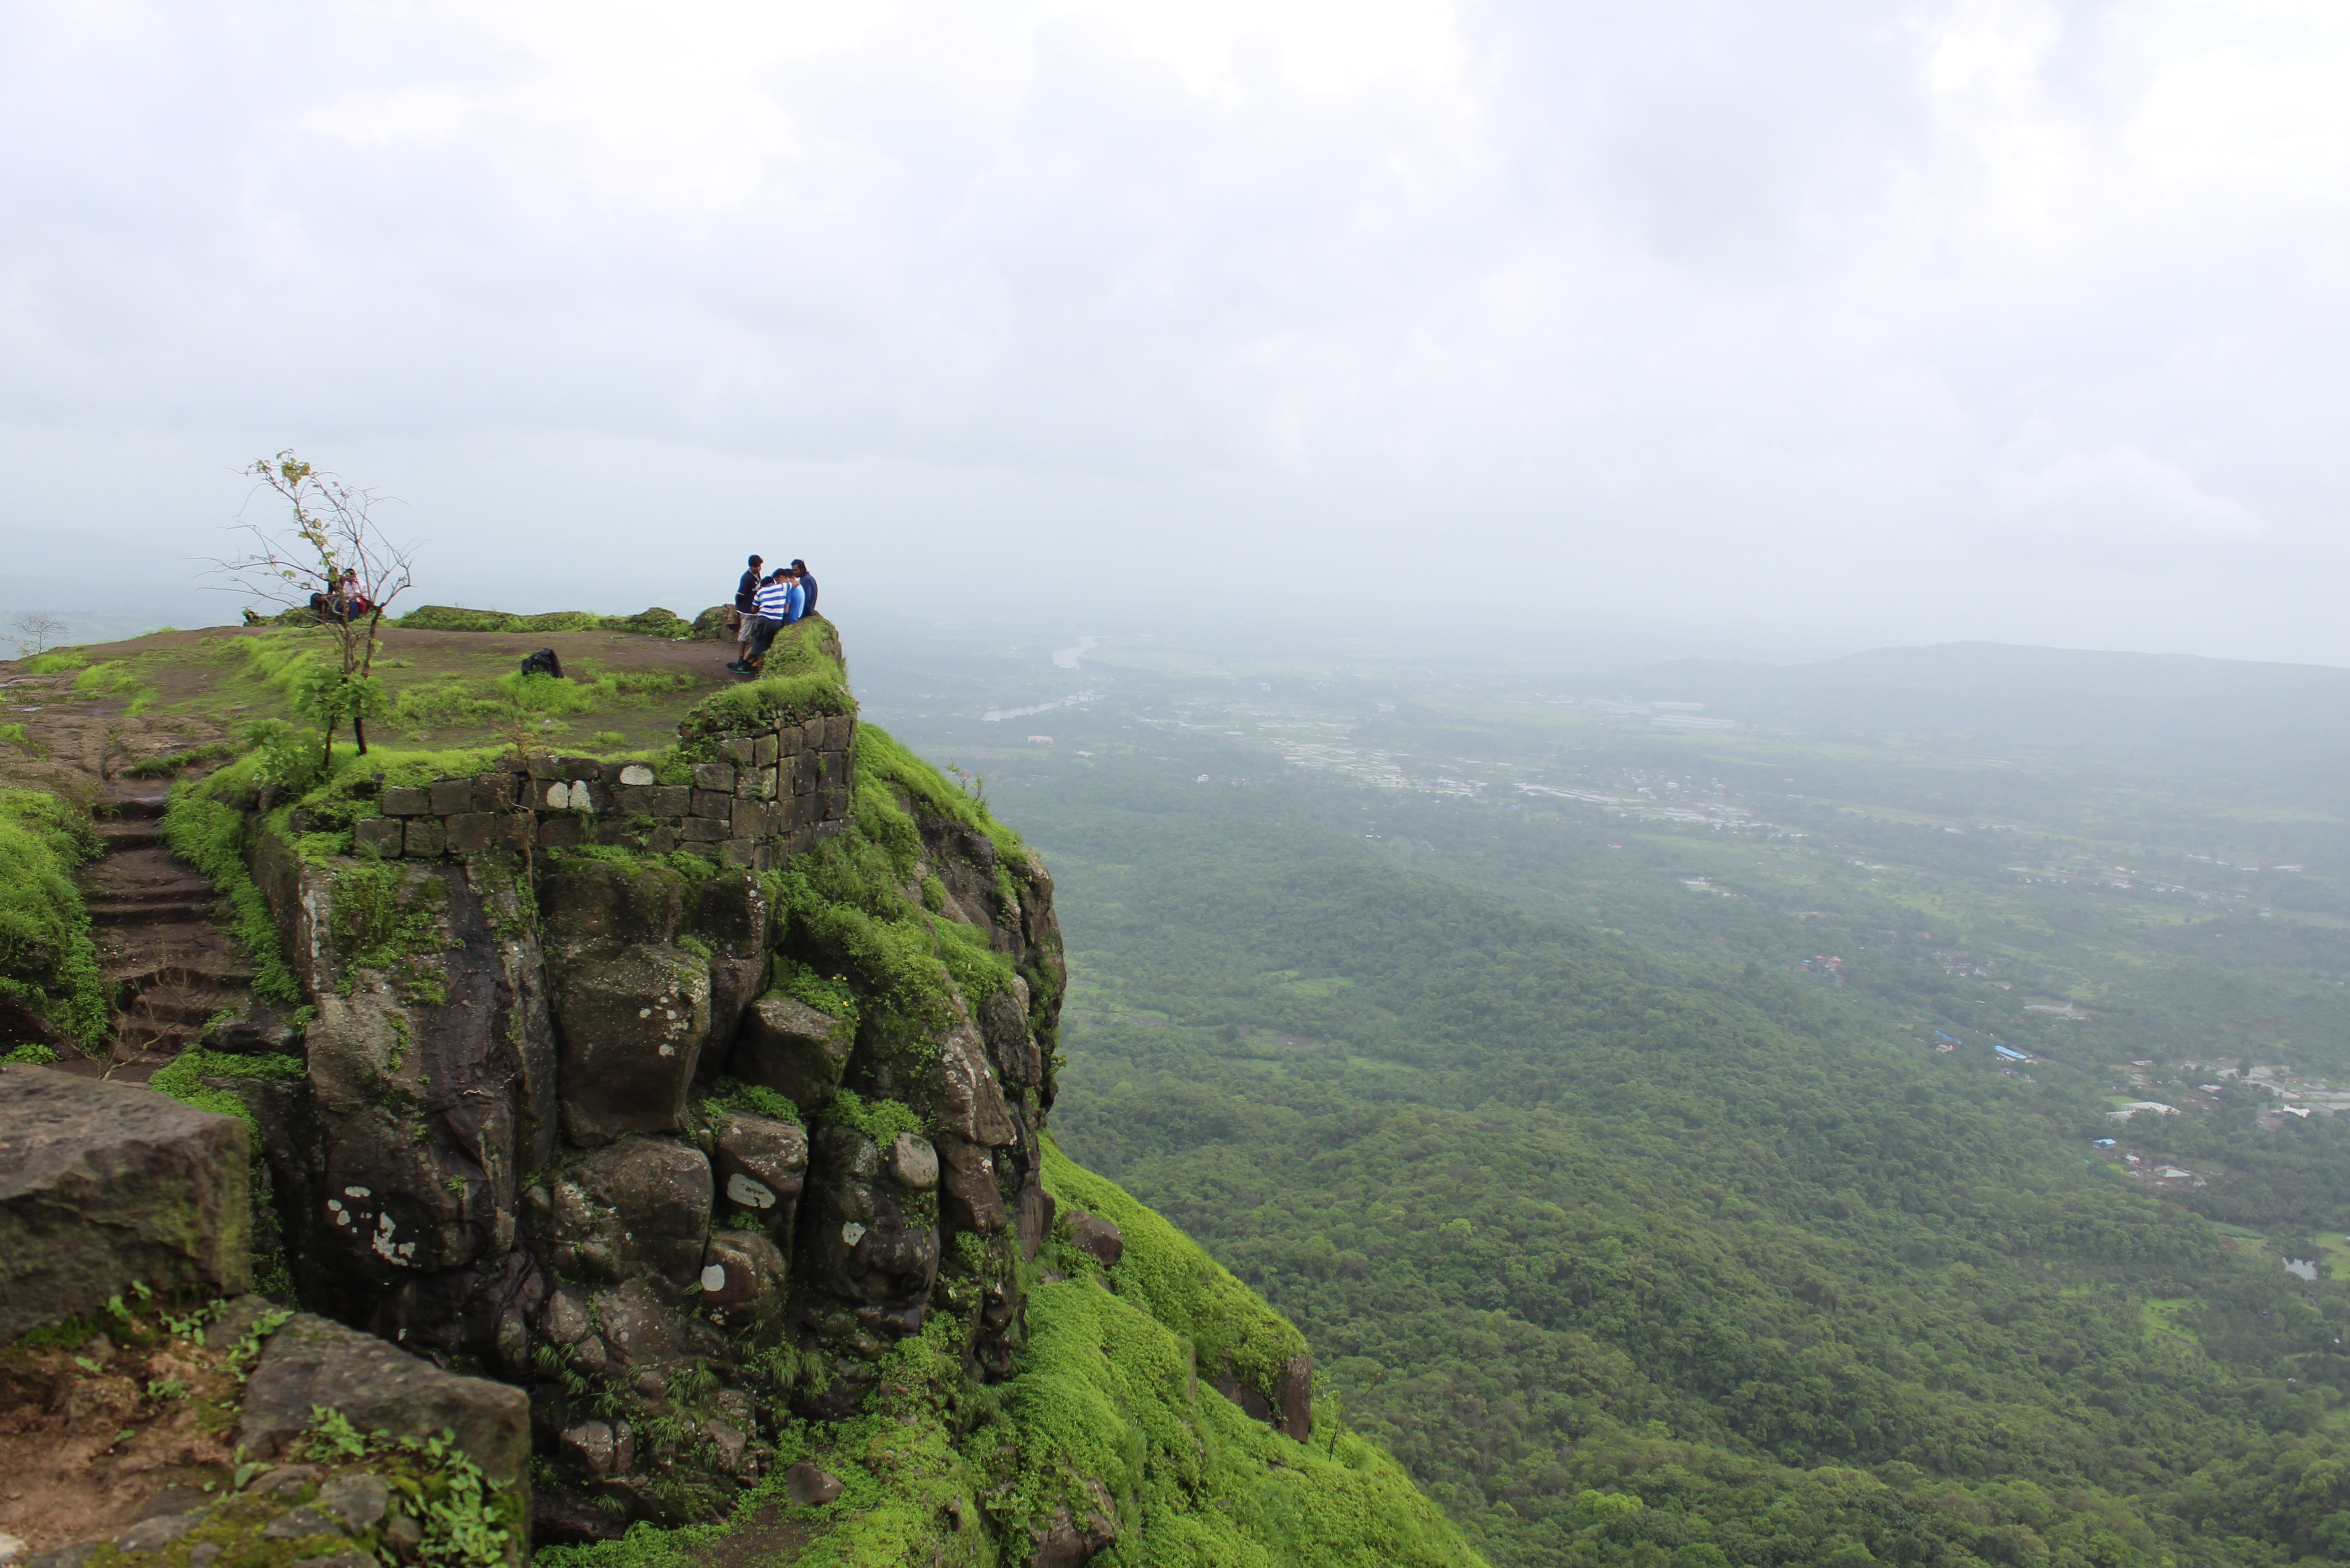
coast, walking, mountain, hill, adventure, mountain range, cliff, extreme sport, terrain, ridge, summit, plateau, mountainous landforms